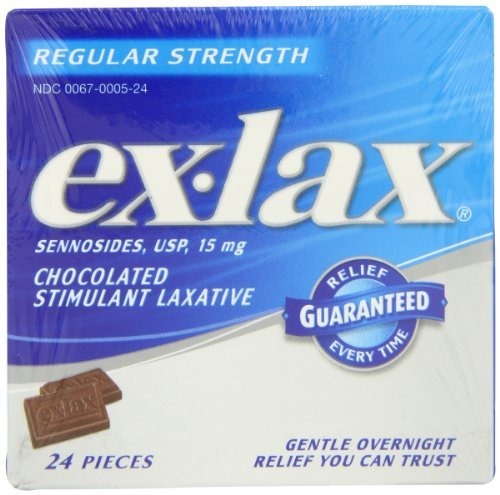
Item Name: Ex-lax Regular Strength Chocolated, 24-Count Boxes by Ex-Lax
Product Description: Ex-Lax contains Sennosides, USP, 15 mg for gentle overnight relief you can trust
Value: 1.0
Unit: Count

Price: 7.125